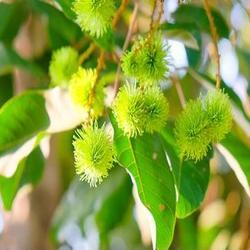
Label: Rambutan